Couzinet 20

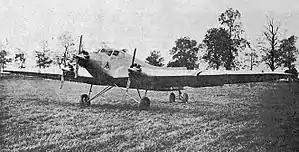

The Couzinet 20 was a low power, three-engined aircraft designed in France in 1929 for postal duties, though it could have been configured to carry three passengers or as a medical transport. Variants flew with three different engines but only two airframes were completed.